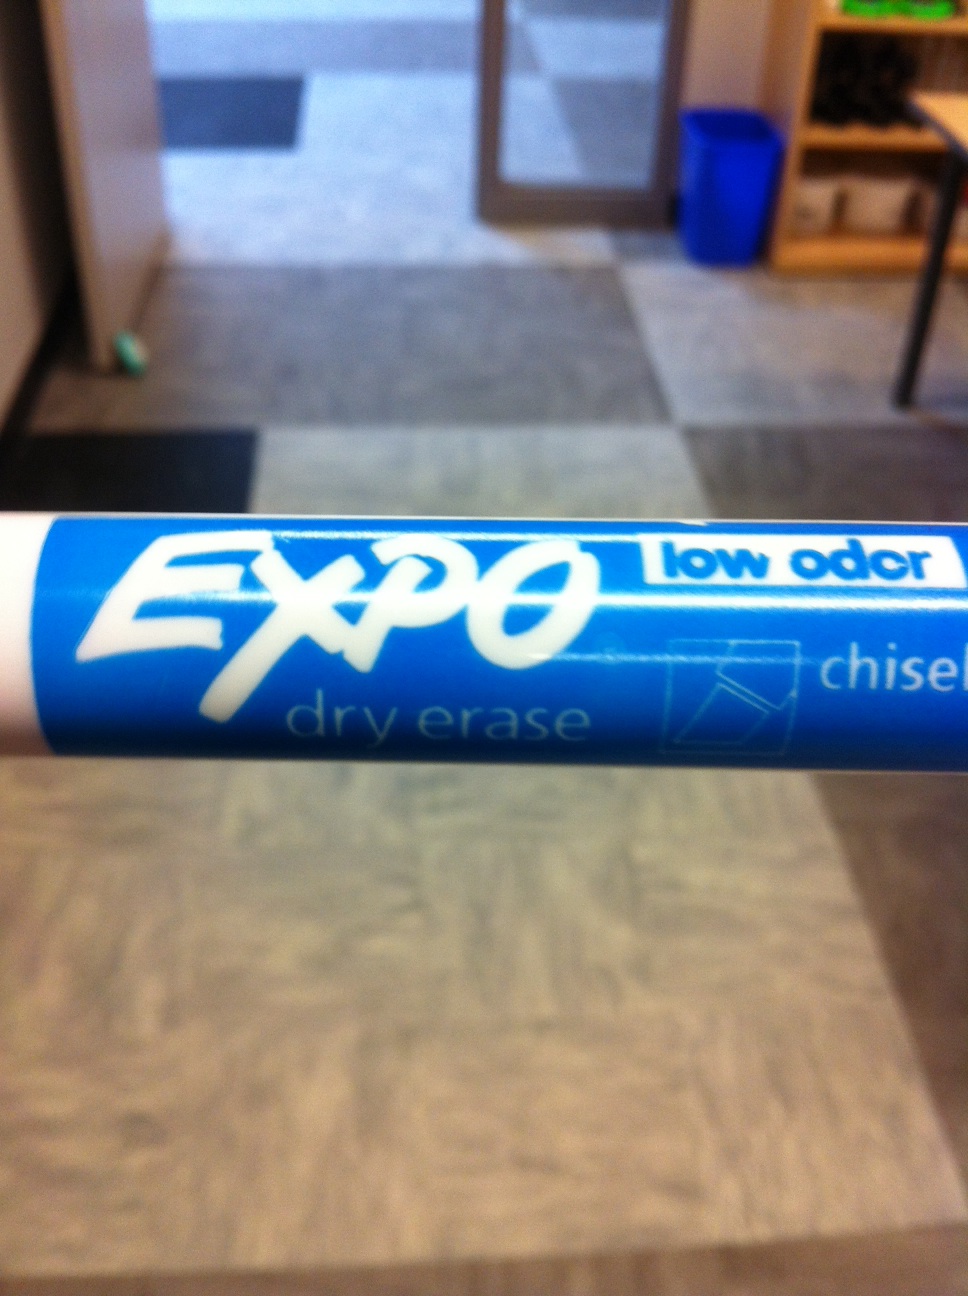Question: What color is this?
Answer: blue